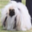
Label: dog